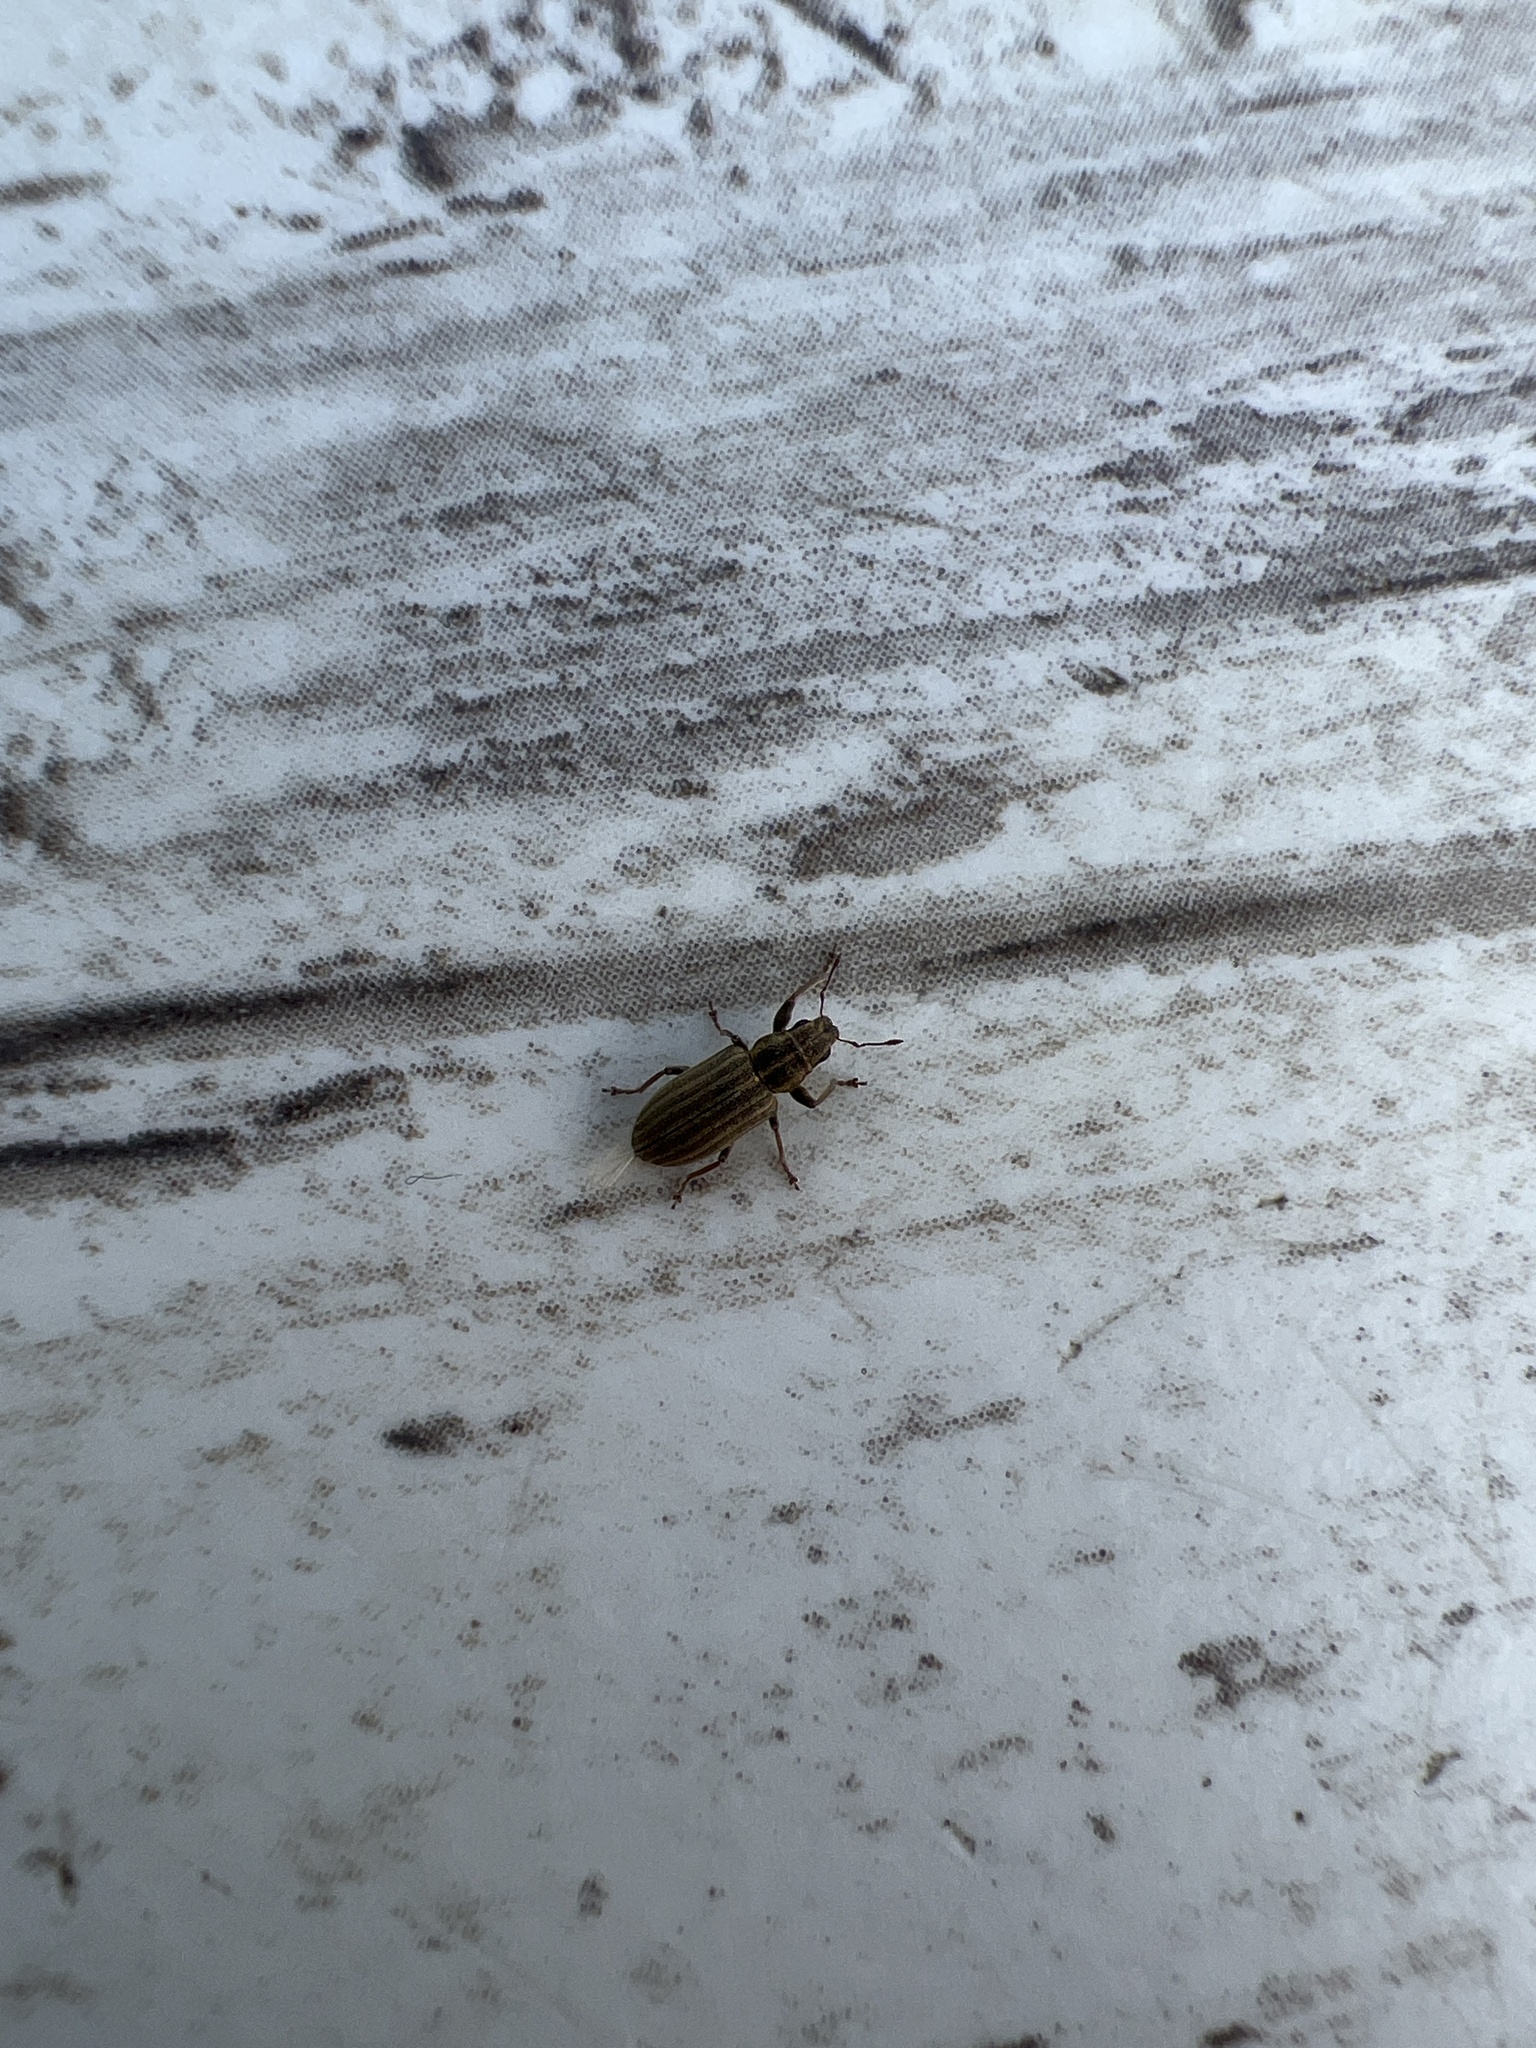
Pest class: pea_leaf_weevil